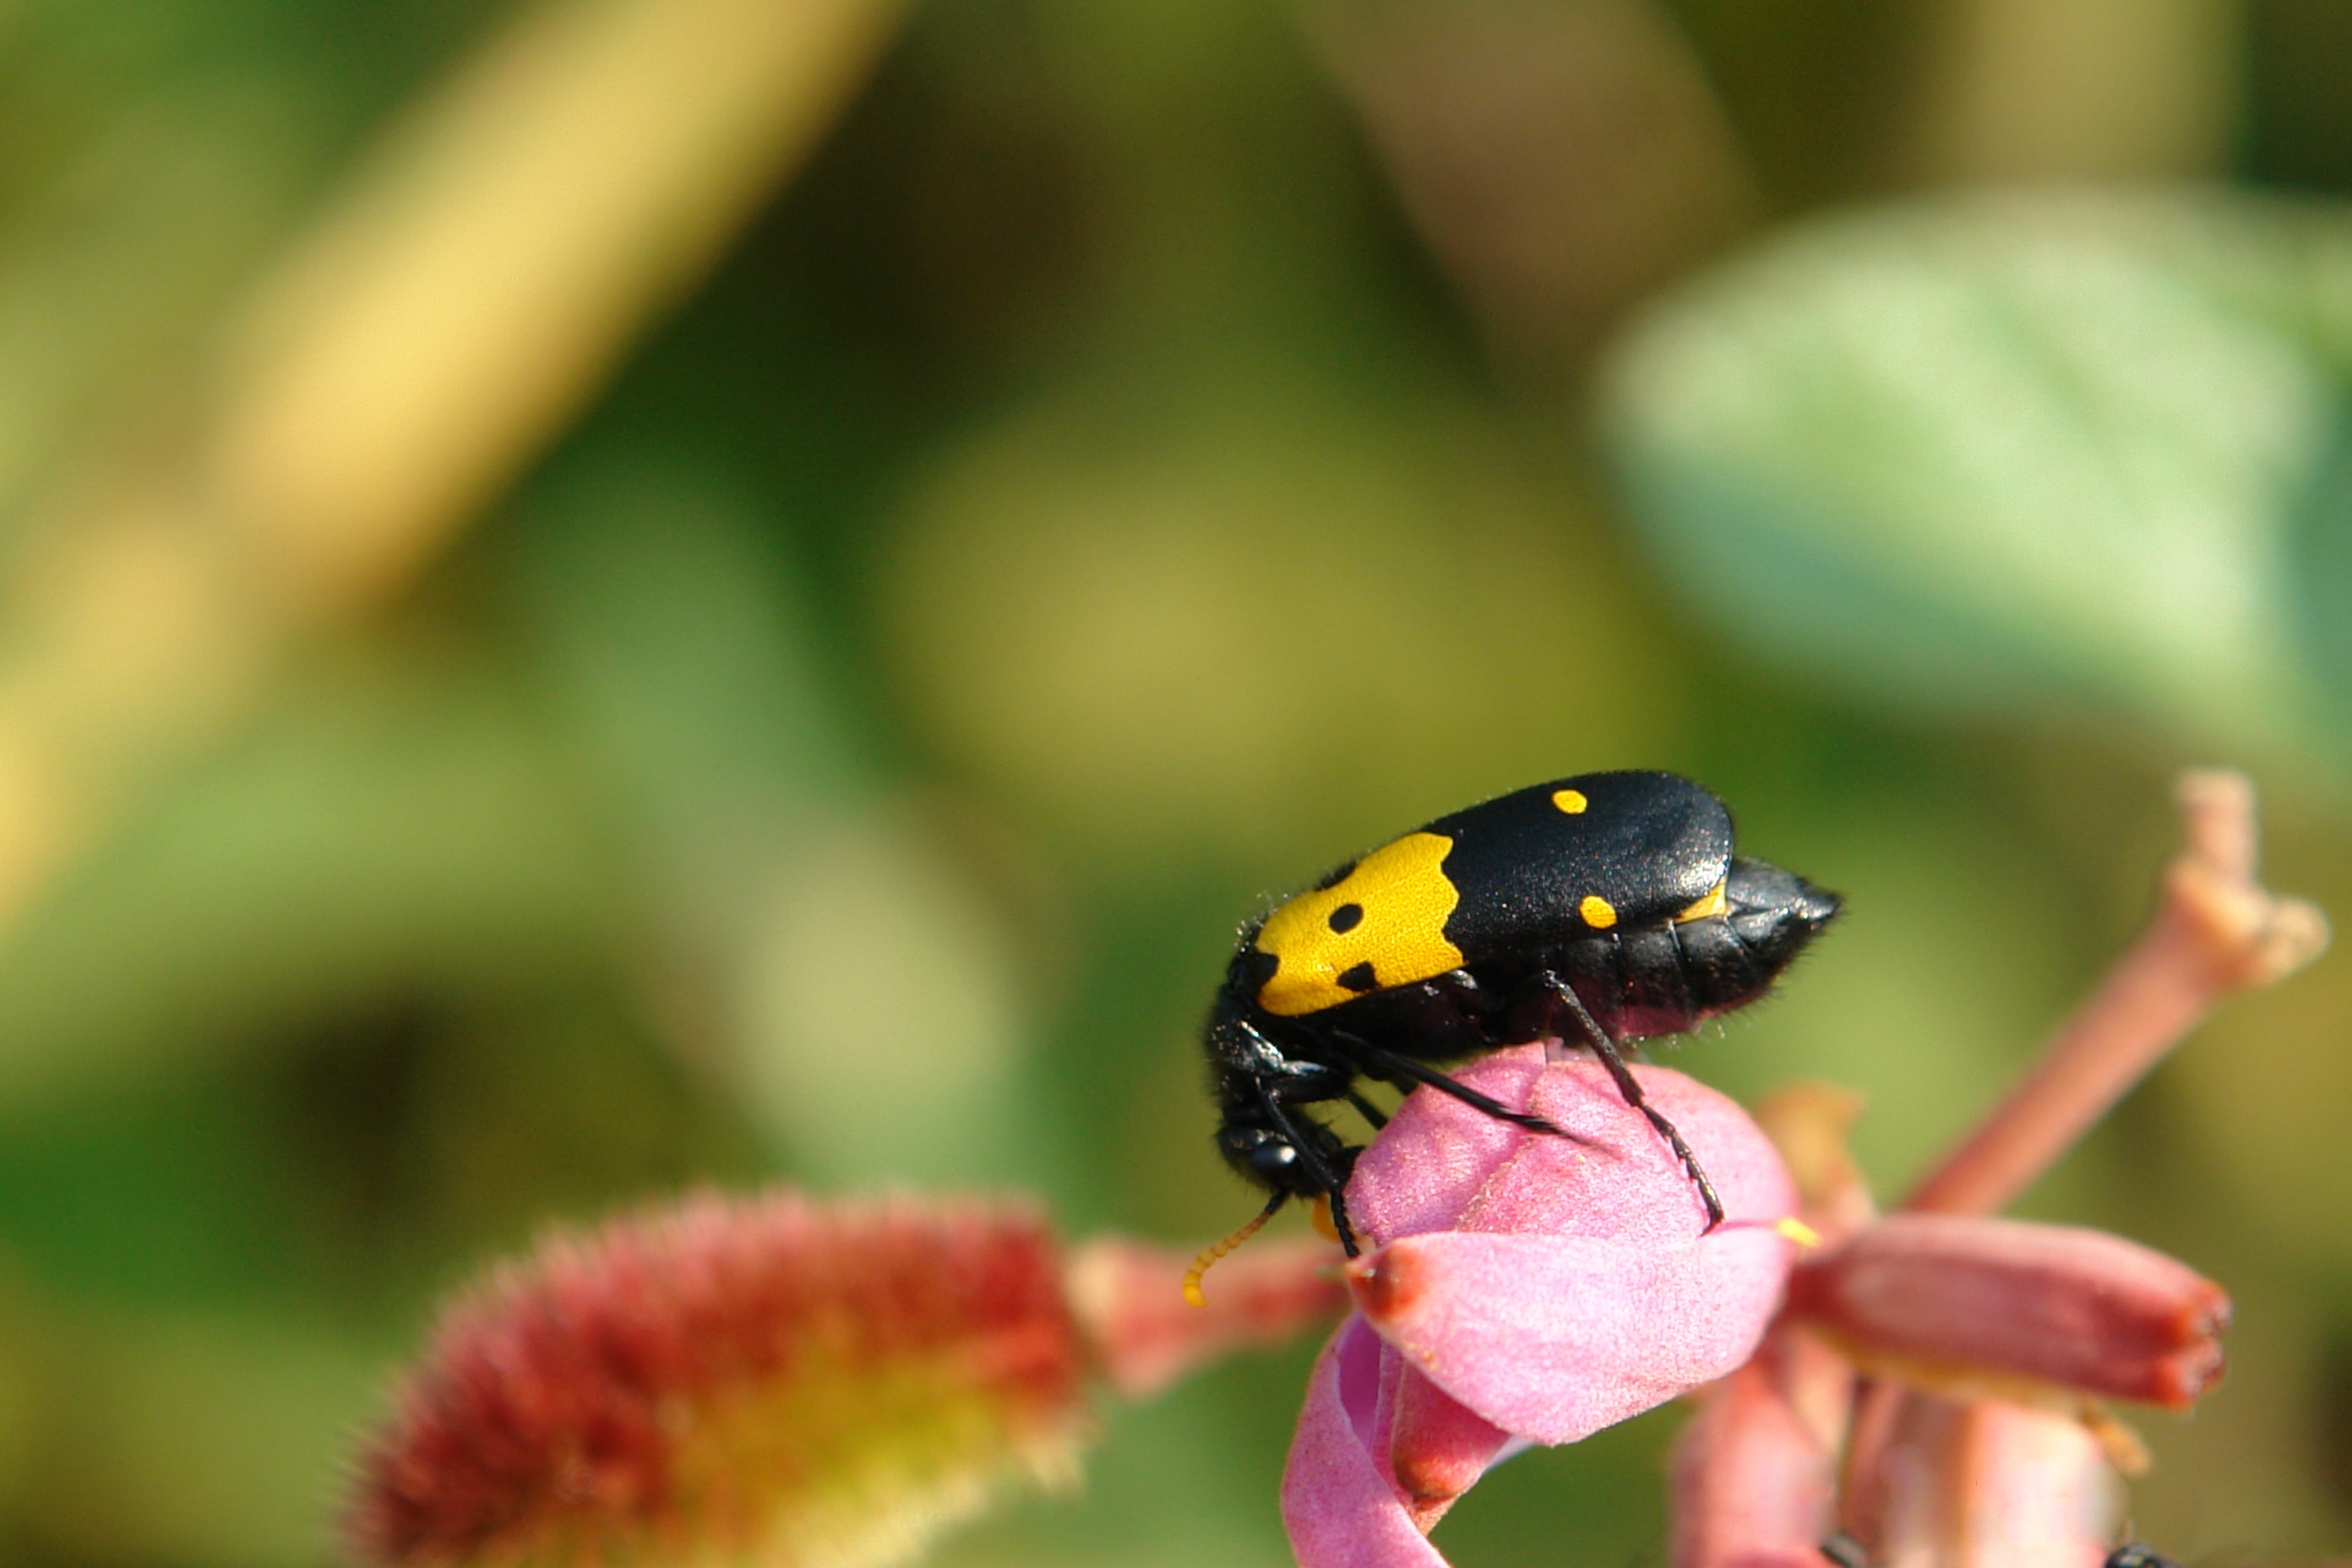
nature, photography, flower, wildlife, green, insect, bug, botany, flora, fauna, ladybird, invertebrate, close up, eating, wasp, beetle, nectar, macro photography, leaf beetle, black and yellow, plant stem, guepe